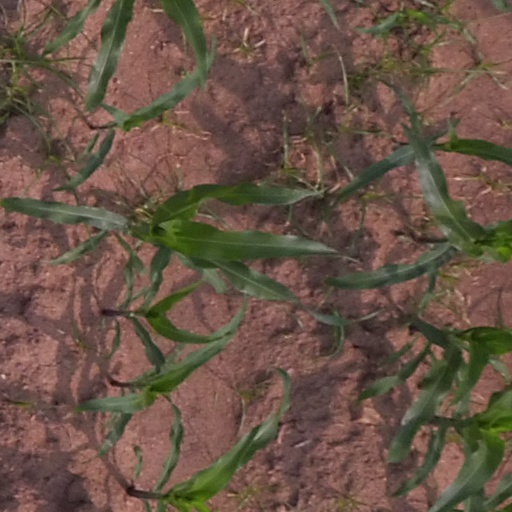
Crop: maize; corn